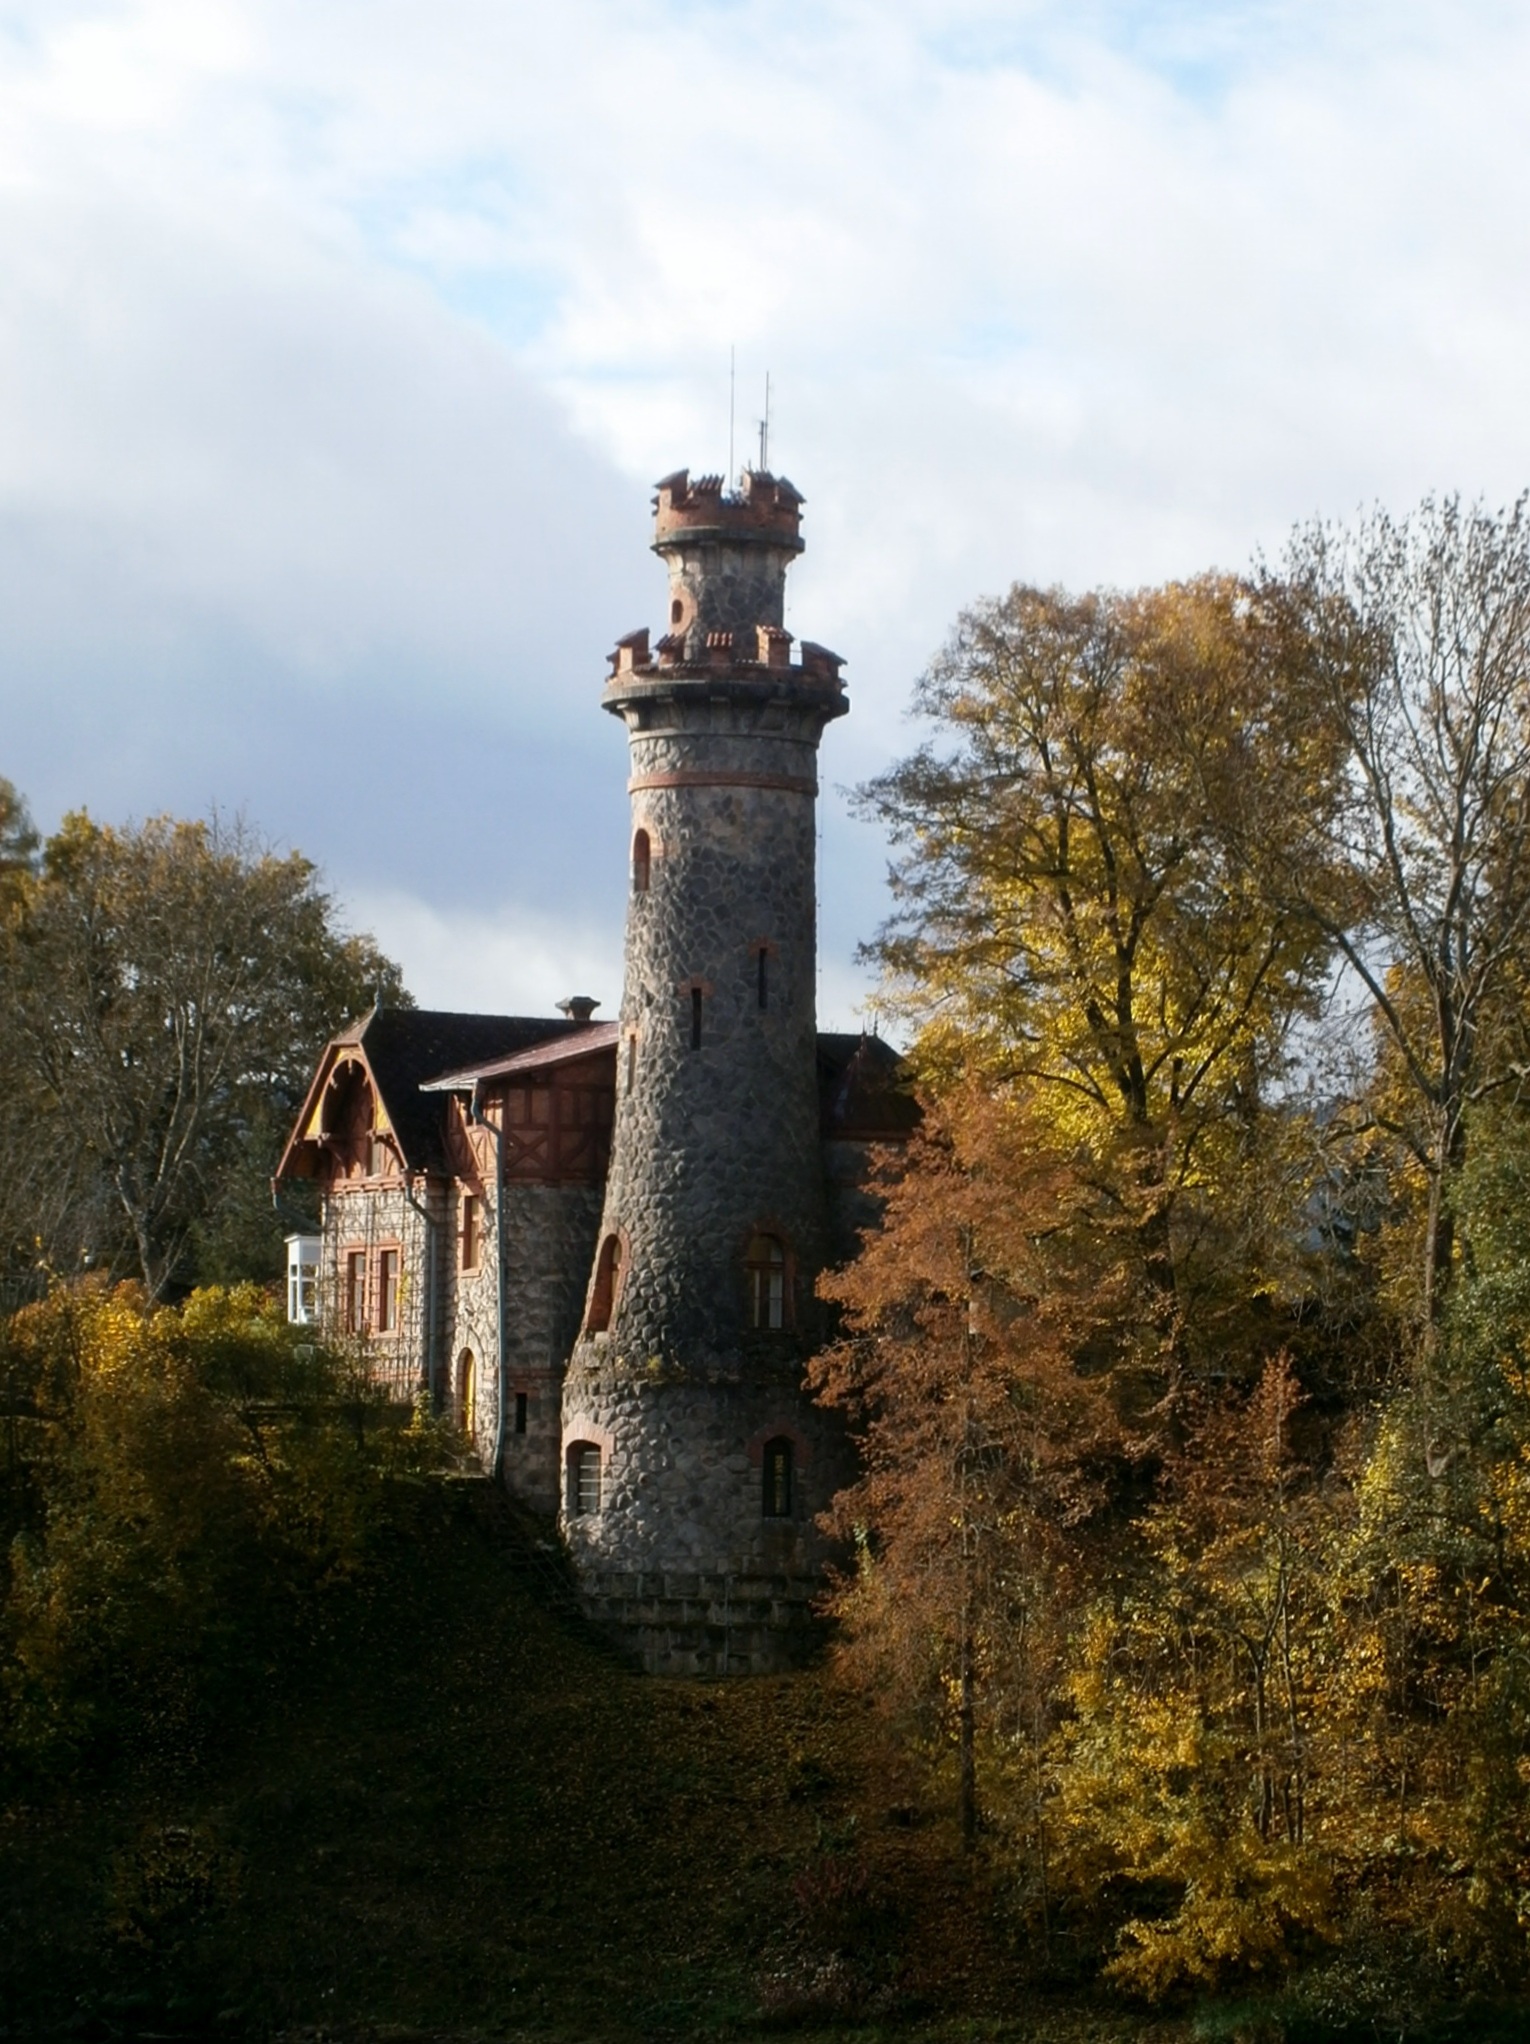
lighthouse, chateau, tower, autumn, castle, waterway, kingdom, story, czech republic, rural area